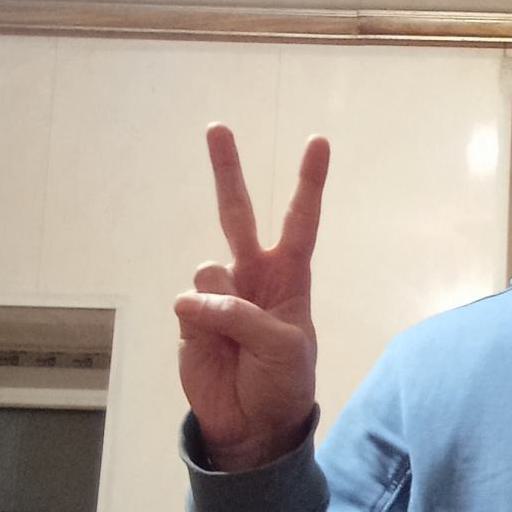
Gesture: peace